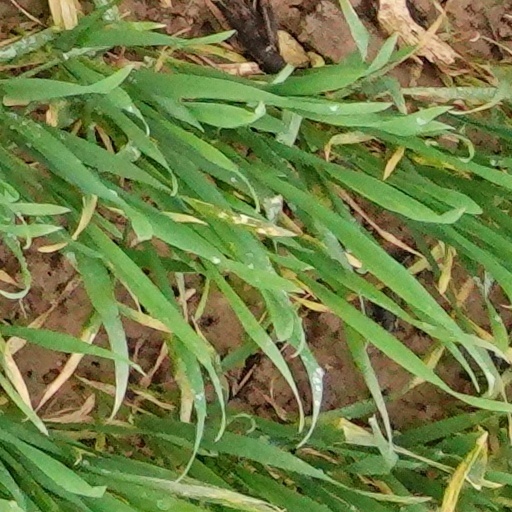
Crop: wheat